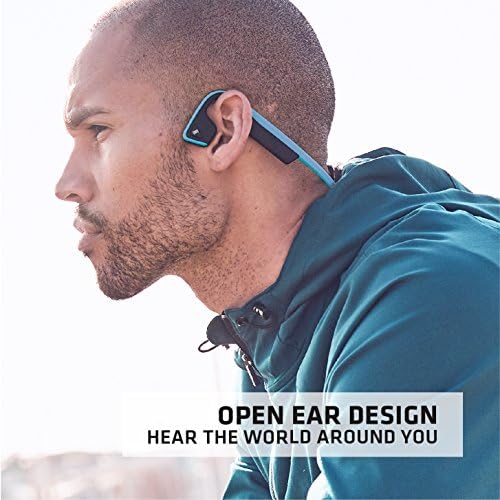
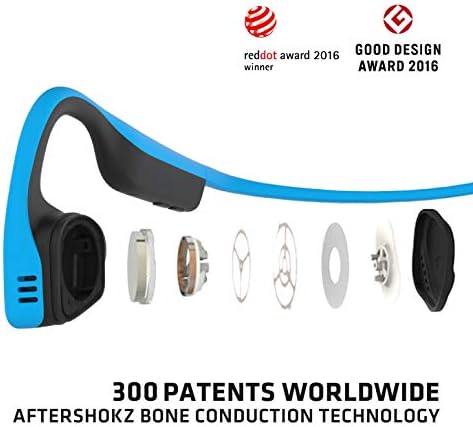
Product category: headphones
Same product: yes